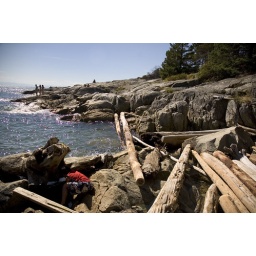
boy in red